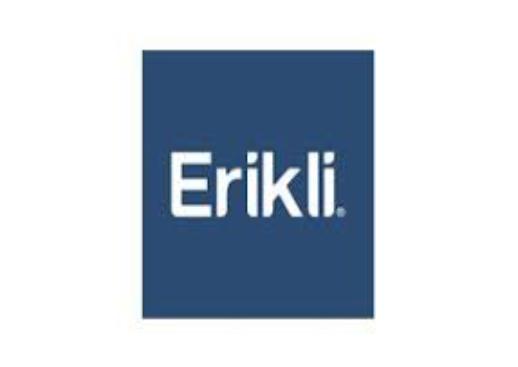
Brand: Erikli
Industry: Food